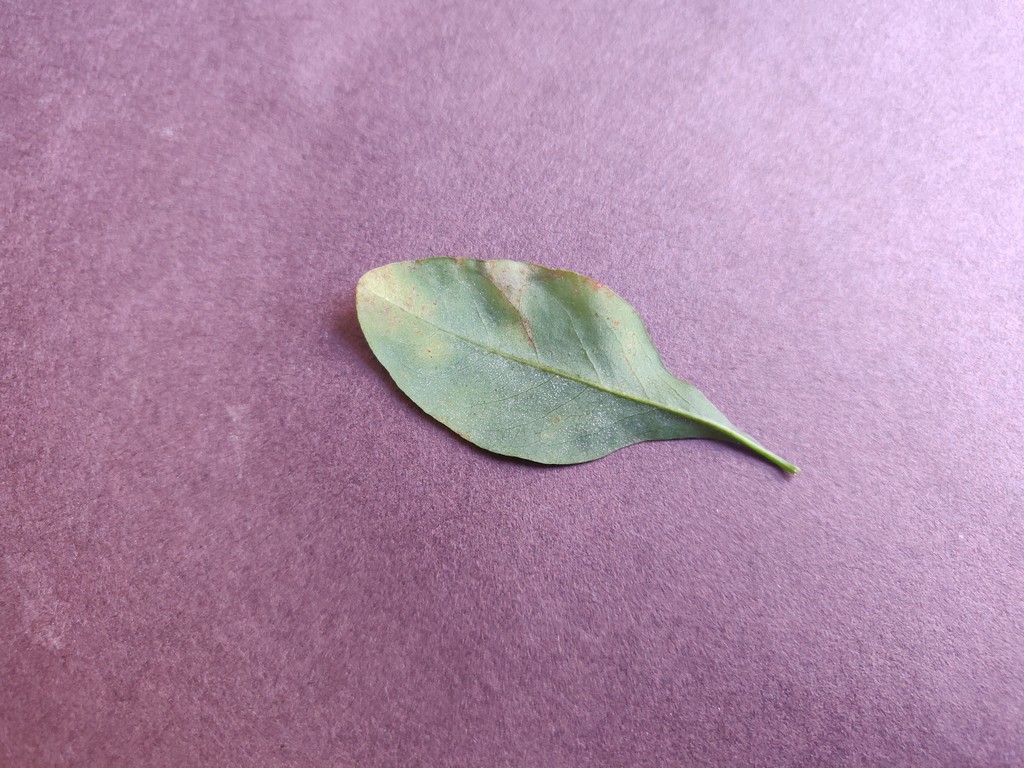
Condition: Unhealthy
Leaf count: single
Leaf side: back